Royal Alberta Museum

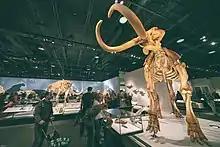
The museum's collection includes several fossils

Between 1989 and 2001, 175 travelling exhibitions were displayed at the museum. Some of which include: "Prehistorics Gigantics" (1990), "Whales! Bigger than Dinosaurs" (1992), "Sharks: Facts and Fantasy" (1993), "Masters of the Night: The True Story of Bats" (1994), "Carnosaurs!" (1995), "Bugsworld" (1996), "Genghis Khan" (1997), "Syria-Land of Civilizations" (2001) and "International Wildlife Photographer of the Year" (2003).